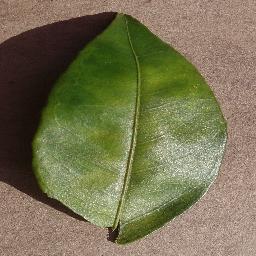
Label: Orange___Haunglongbing_(Citrus_greening)